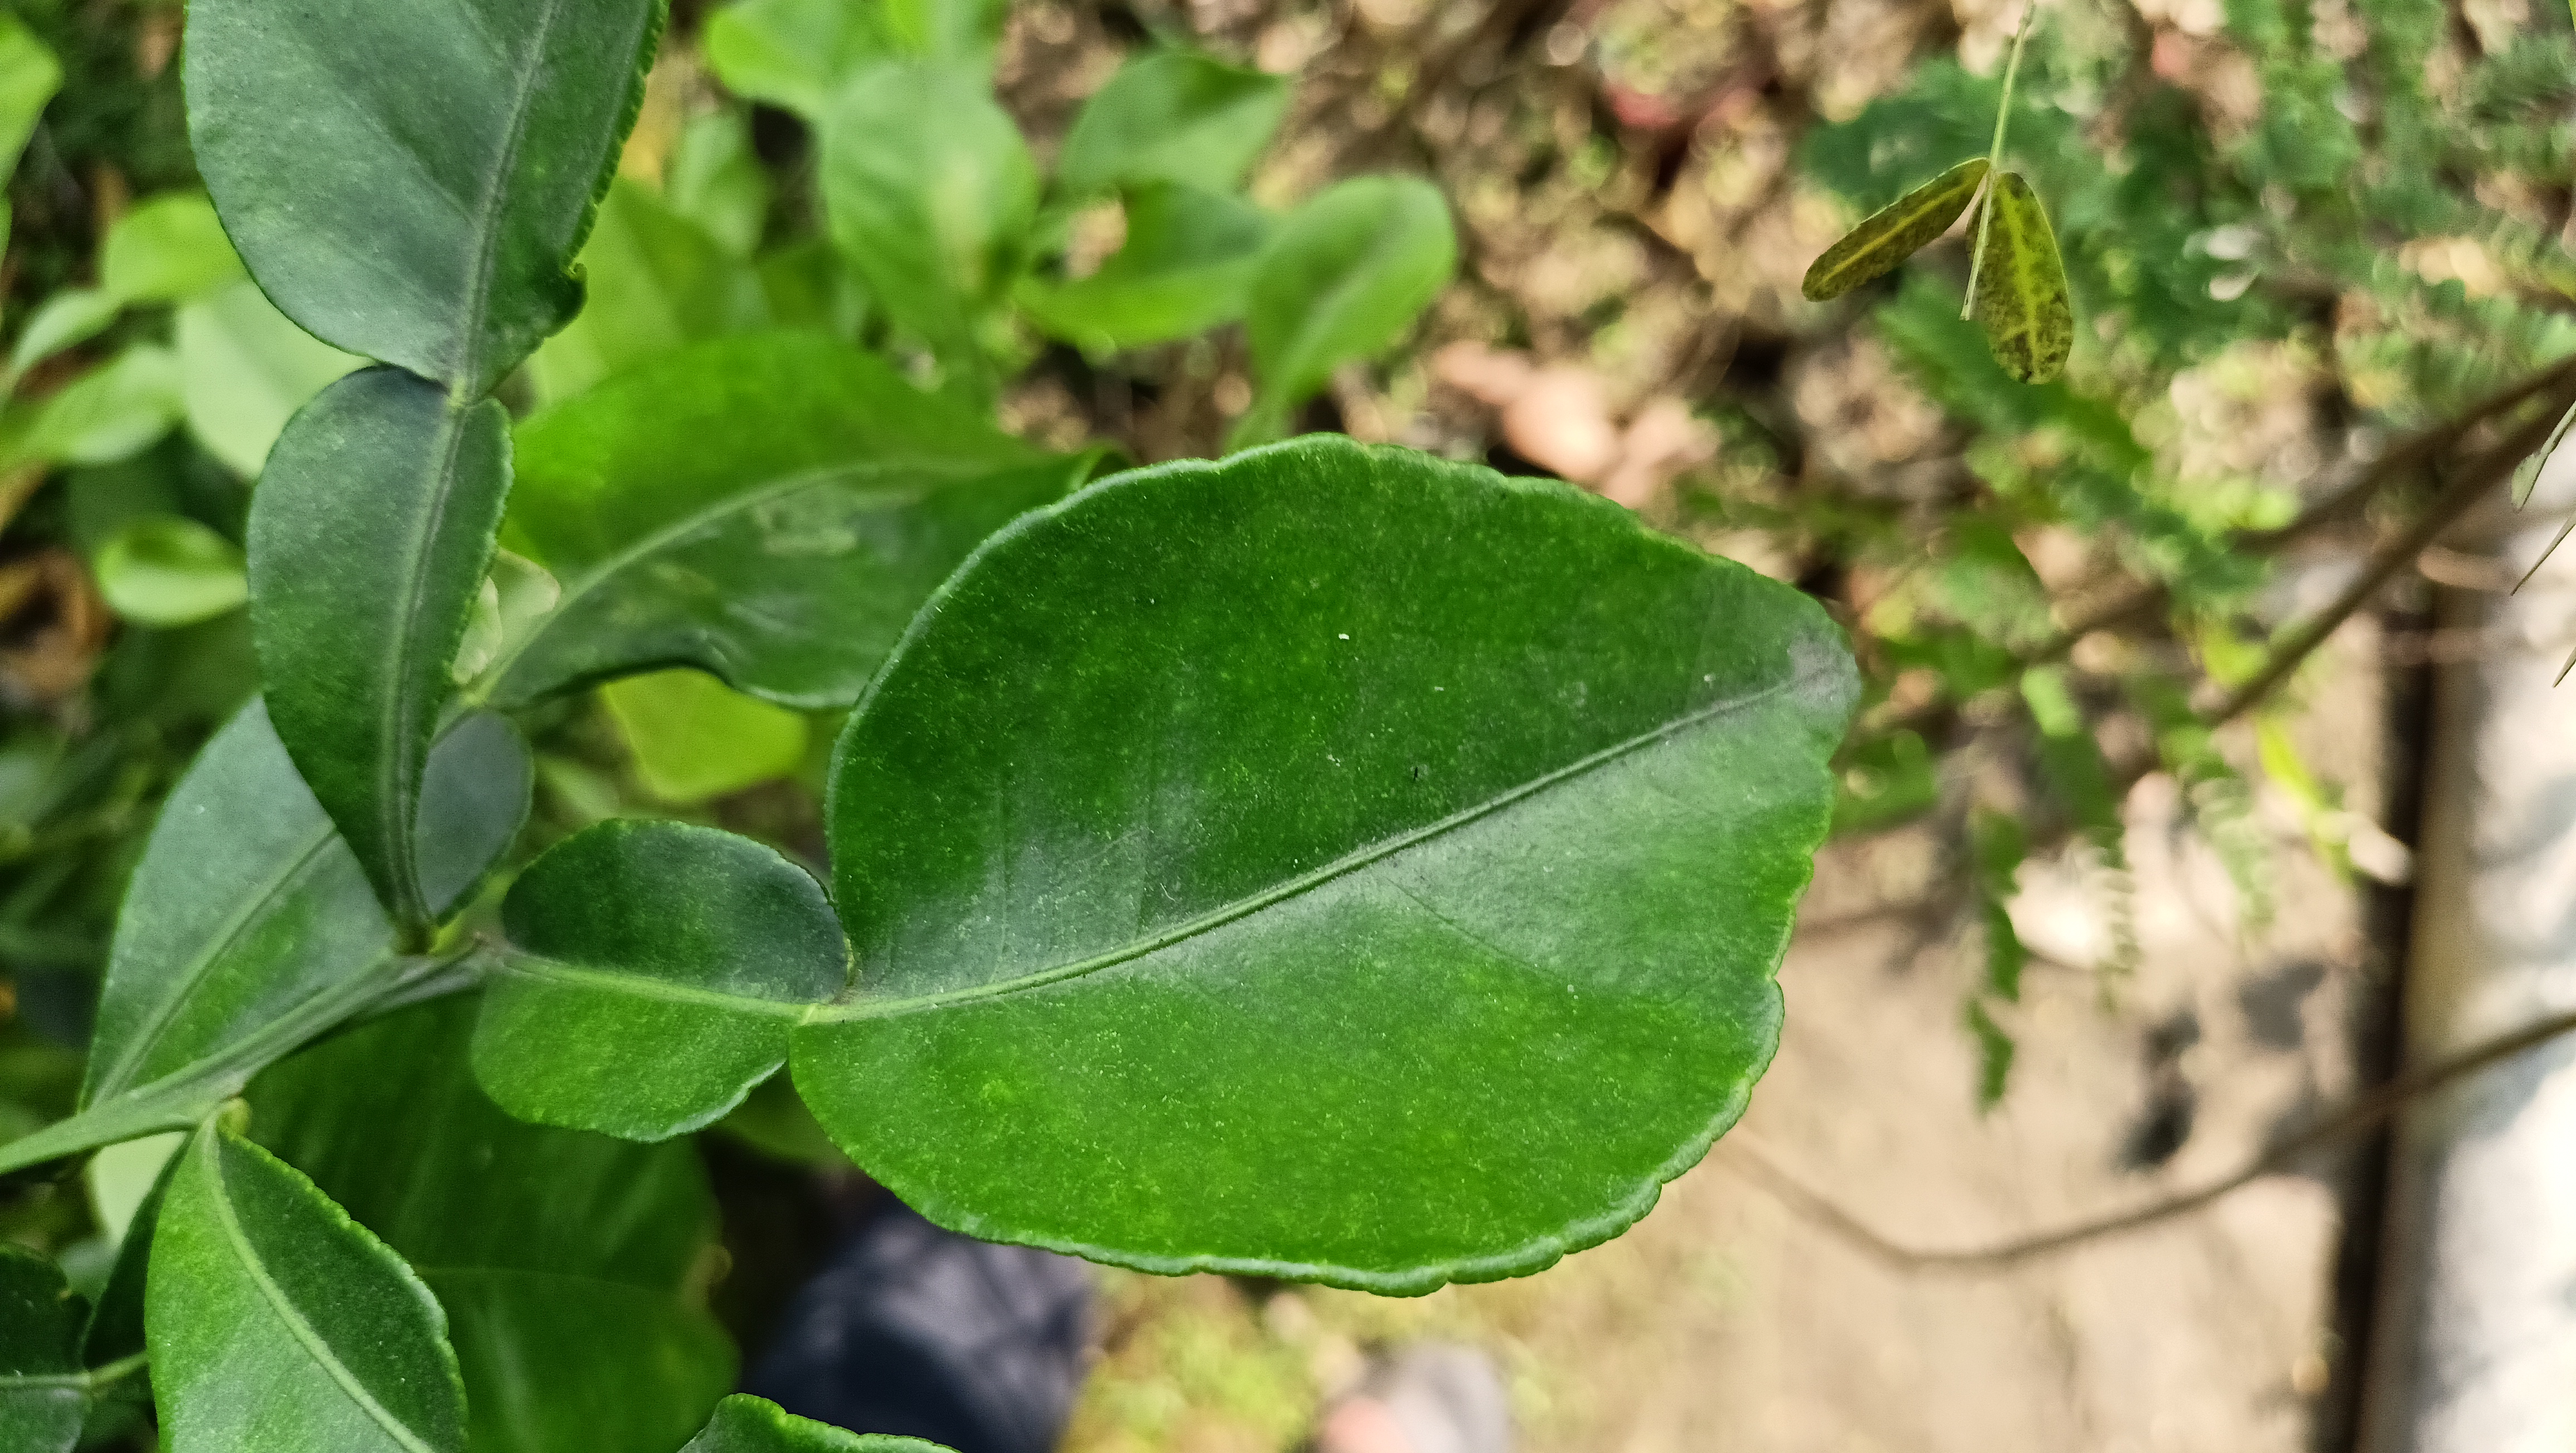
Mandarin leaf variety: Nagpuri